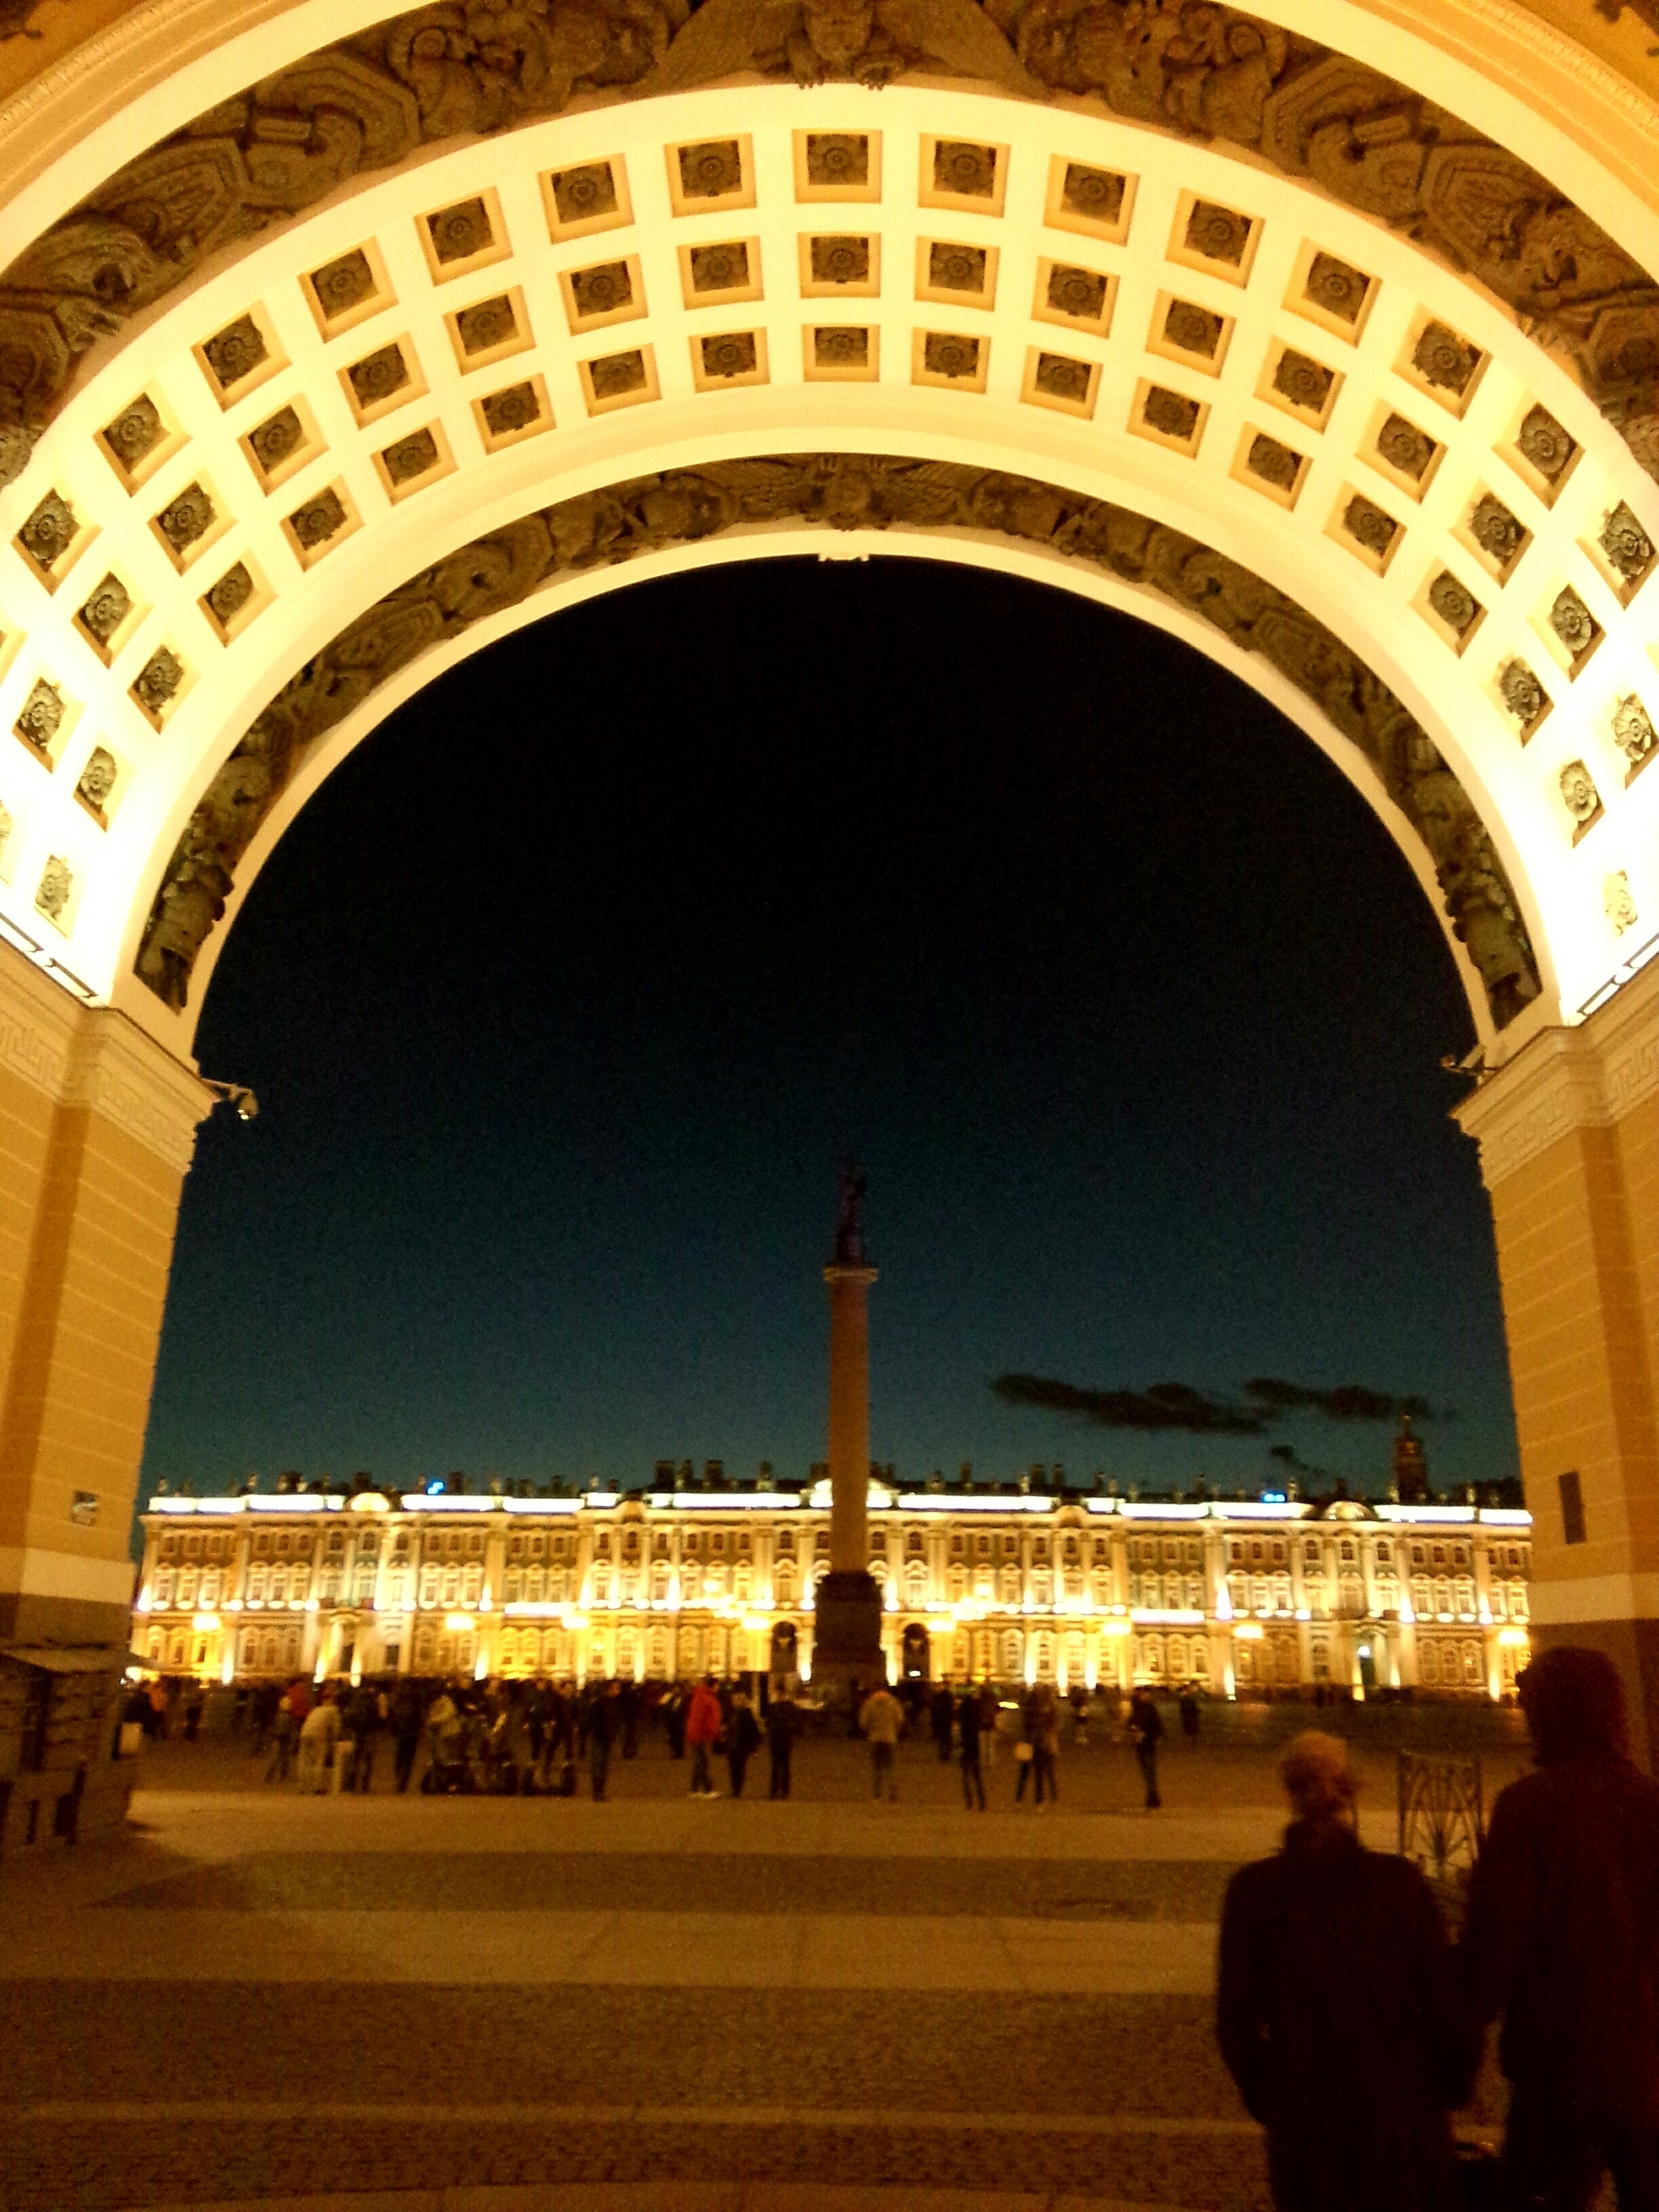
architecture, arch, landmark